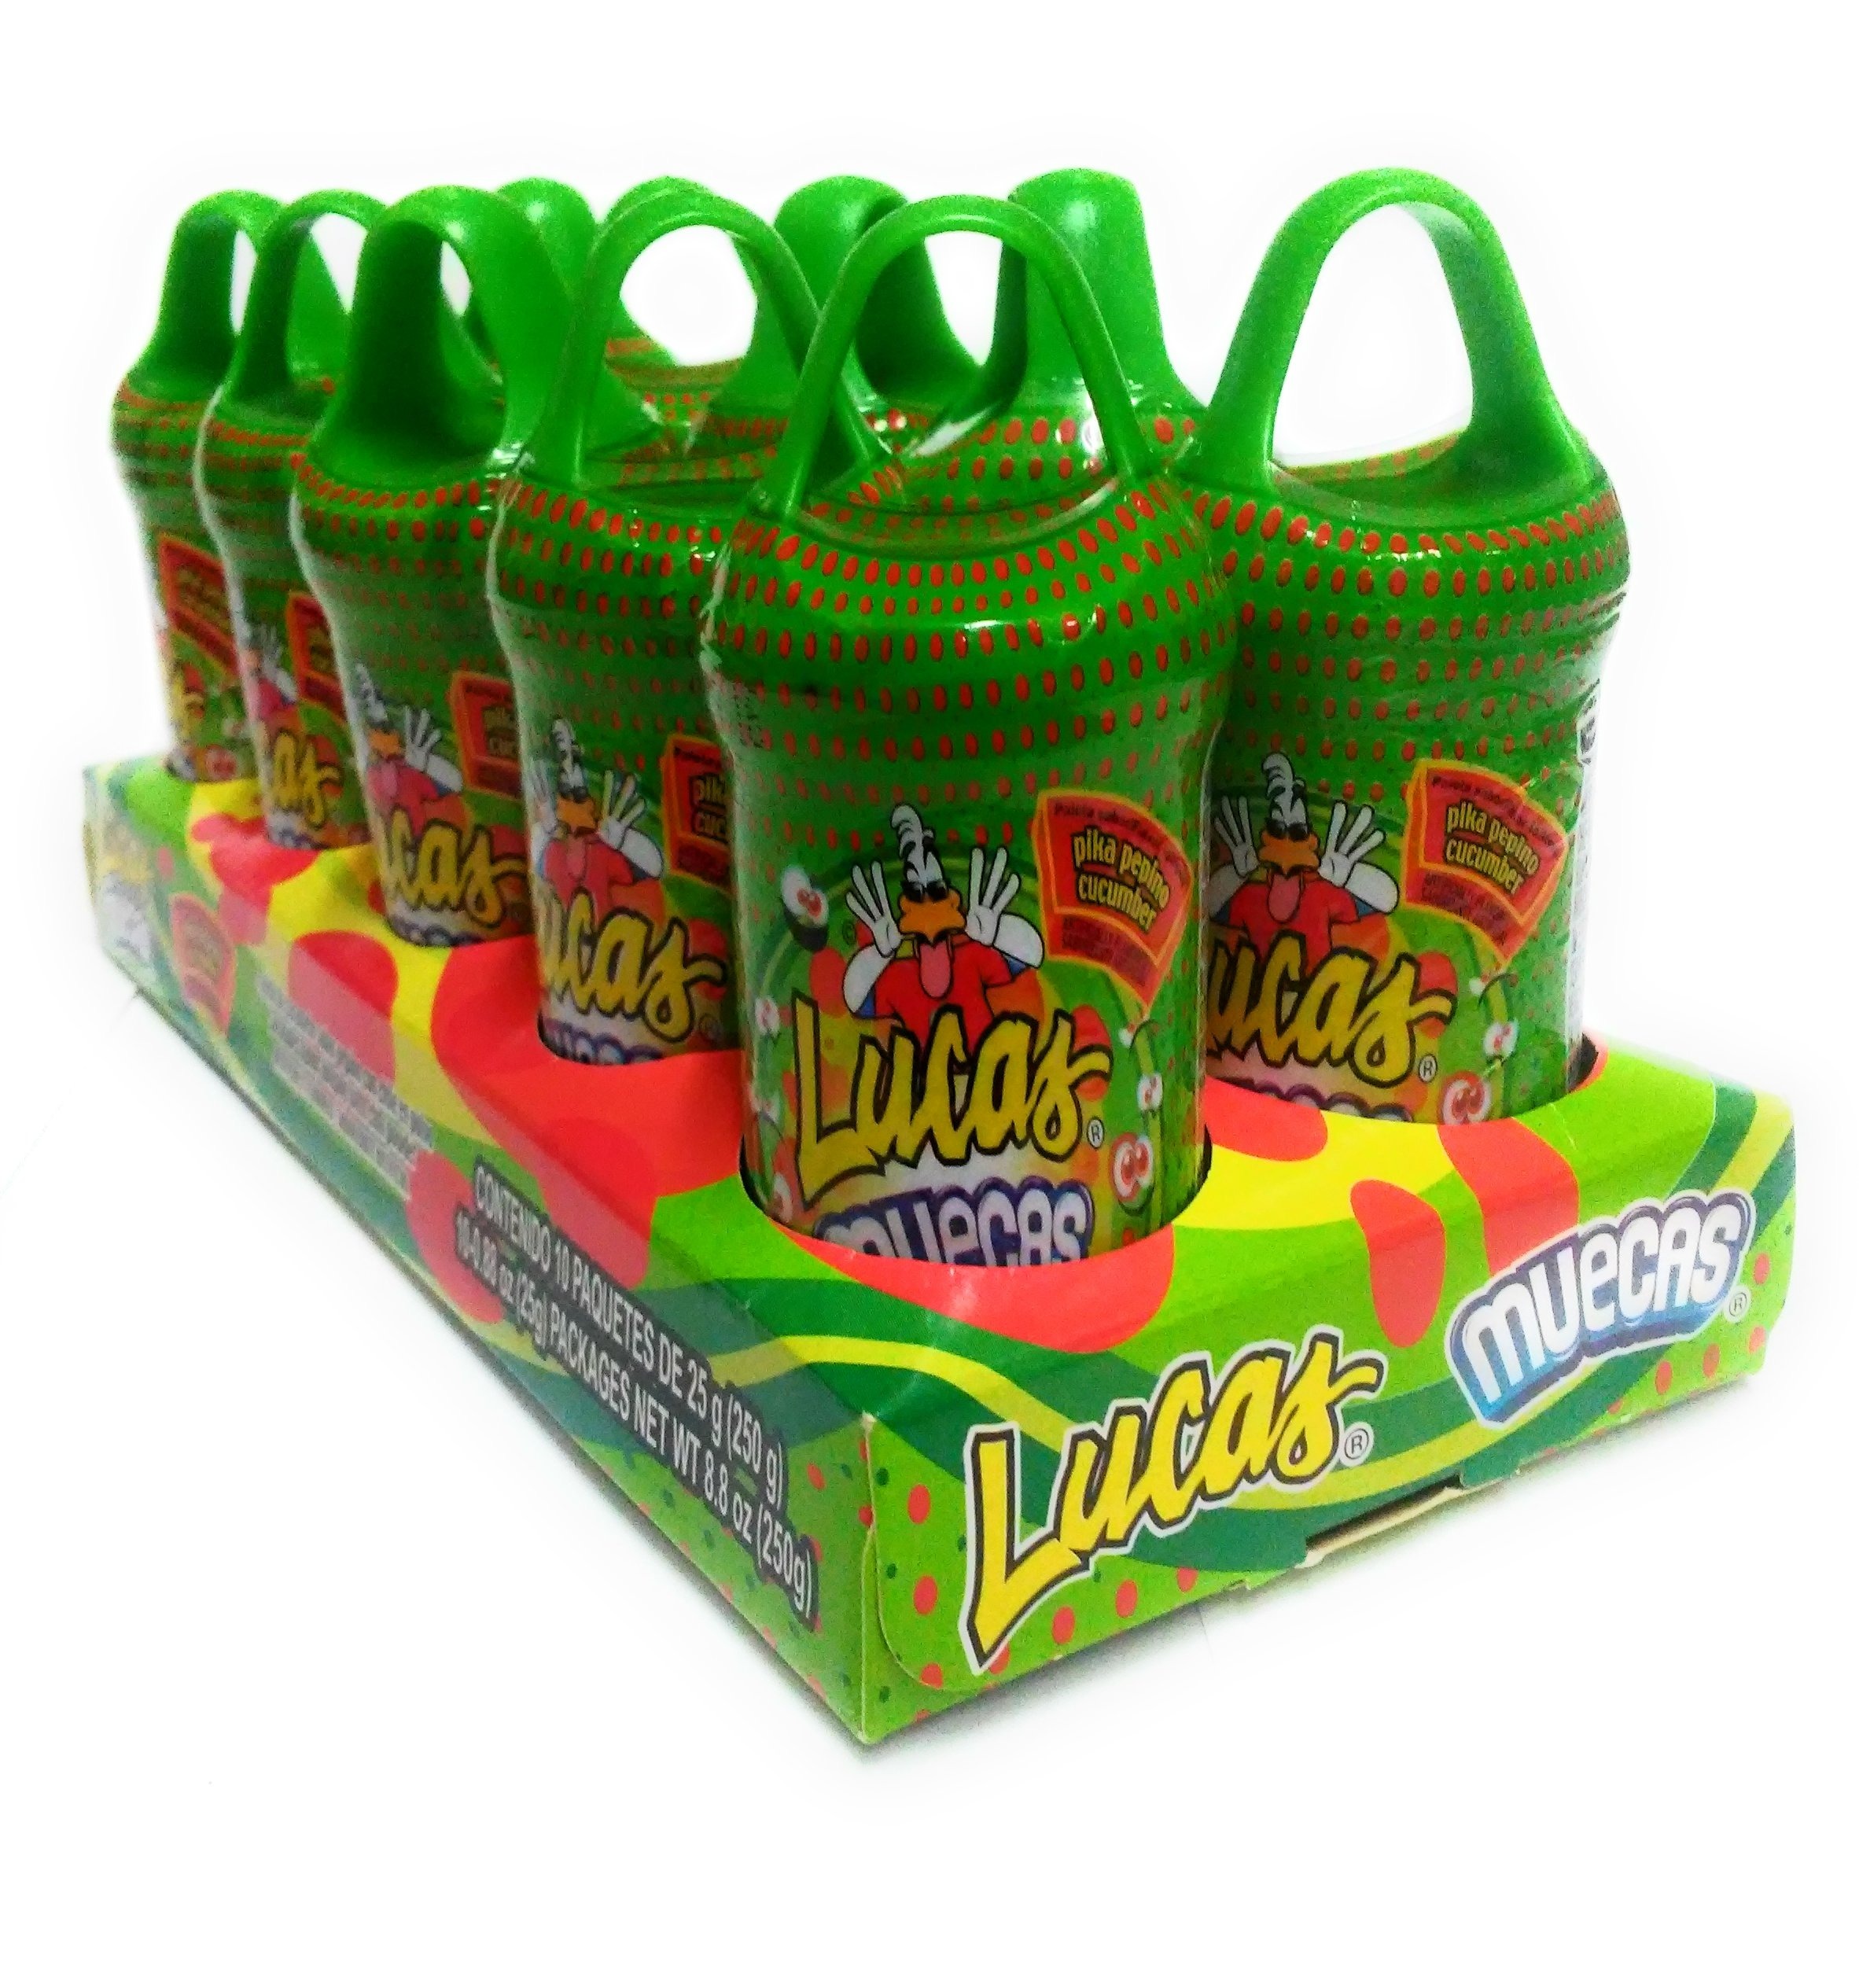
Item Name: Lucas Muecas Pepino Cucumber Flavored Lollipop with Chili Powder Mexican Candy, 10 Pieces
Bullet Point 1: For sale
Bullet Point 2: Lucas Muecas Cucumber flavor
Bullet Point 3: 10pcs box
Bullet Point 4: Lucas brand
Bullet Point 5: Lollipop with chili powder cucumber flavor
Product Description: For sale 1 box of Lucas muecas cucumber flavor 10pcs on box
Value: 8.8
Unit: Ounce

Price: 6.73